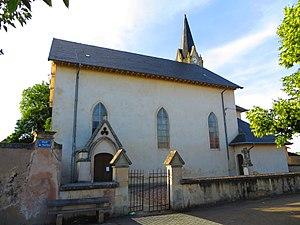
Clémery église Saint-Loup
Clémery est une commune française située dans le département de Meurthe-et-Moselle en région Grand Est.